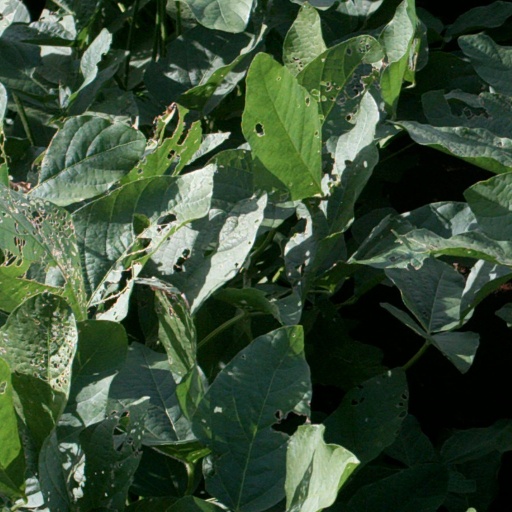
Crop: soybean